Israel at the 2020 Summer Olympics

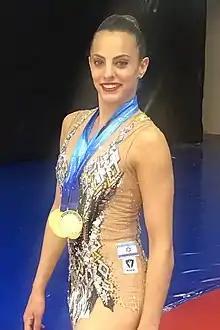
Linoy Ashram

Israel fielded a squad of three equestrian riders in the Olympic team jumping competition. In July 2019, Team Israel's Daniel Bluman, Ashlee Bond, Danielle G. Waldman, and Elad Yaniv won the Olympic Jumping Qualifier at Maxima Park in Moscow, qualifying for the Tokyo Olympics, the first time that Israel has earned a place in the Olympics in equestrian. However, due to a technicality regarding the registration of his horse Gemma W, Bluman was deemed ineligible to compete just weeks prior to the start of the competition. The Israel Equestrian Federation decided that Ashlee Bond, Alberto Michán, Danielle G. Waldman, and Teddy Vlock would represent Israel at the games, with the identity of the three riders who would participate in each day's event to be determined the day before.